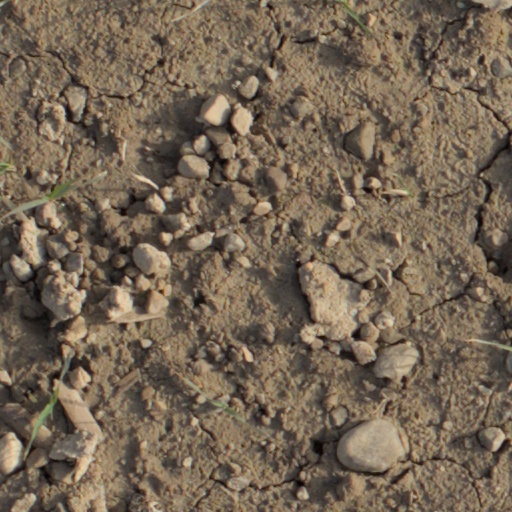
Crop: wheat